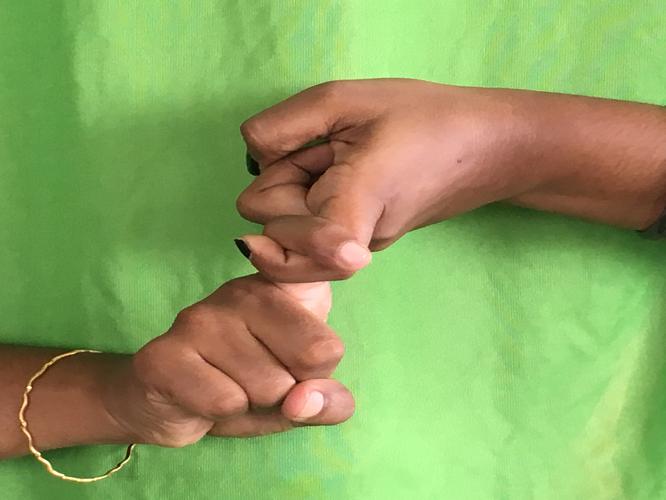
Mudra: Pasha
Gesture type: double_hand